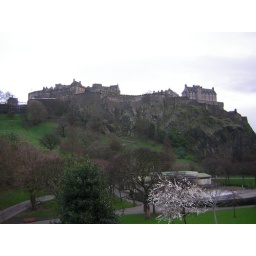
The castle rests on a hill and looks over the whole city. It's really quite a sight.